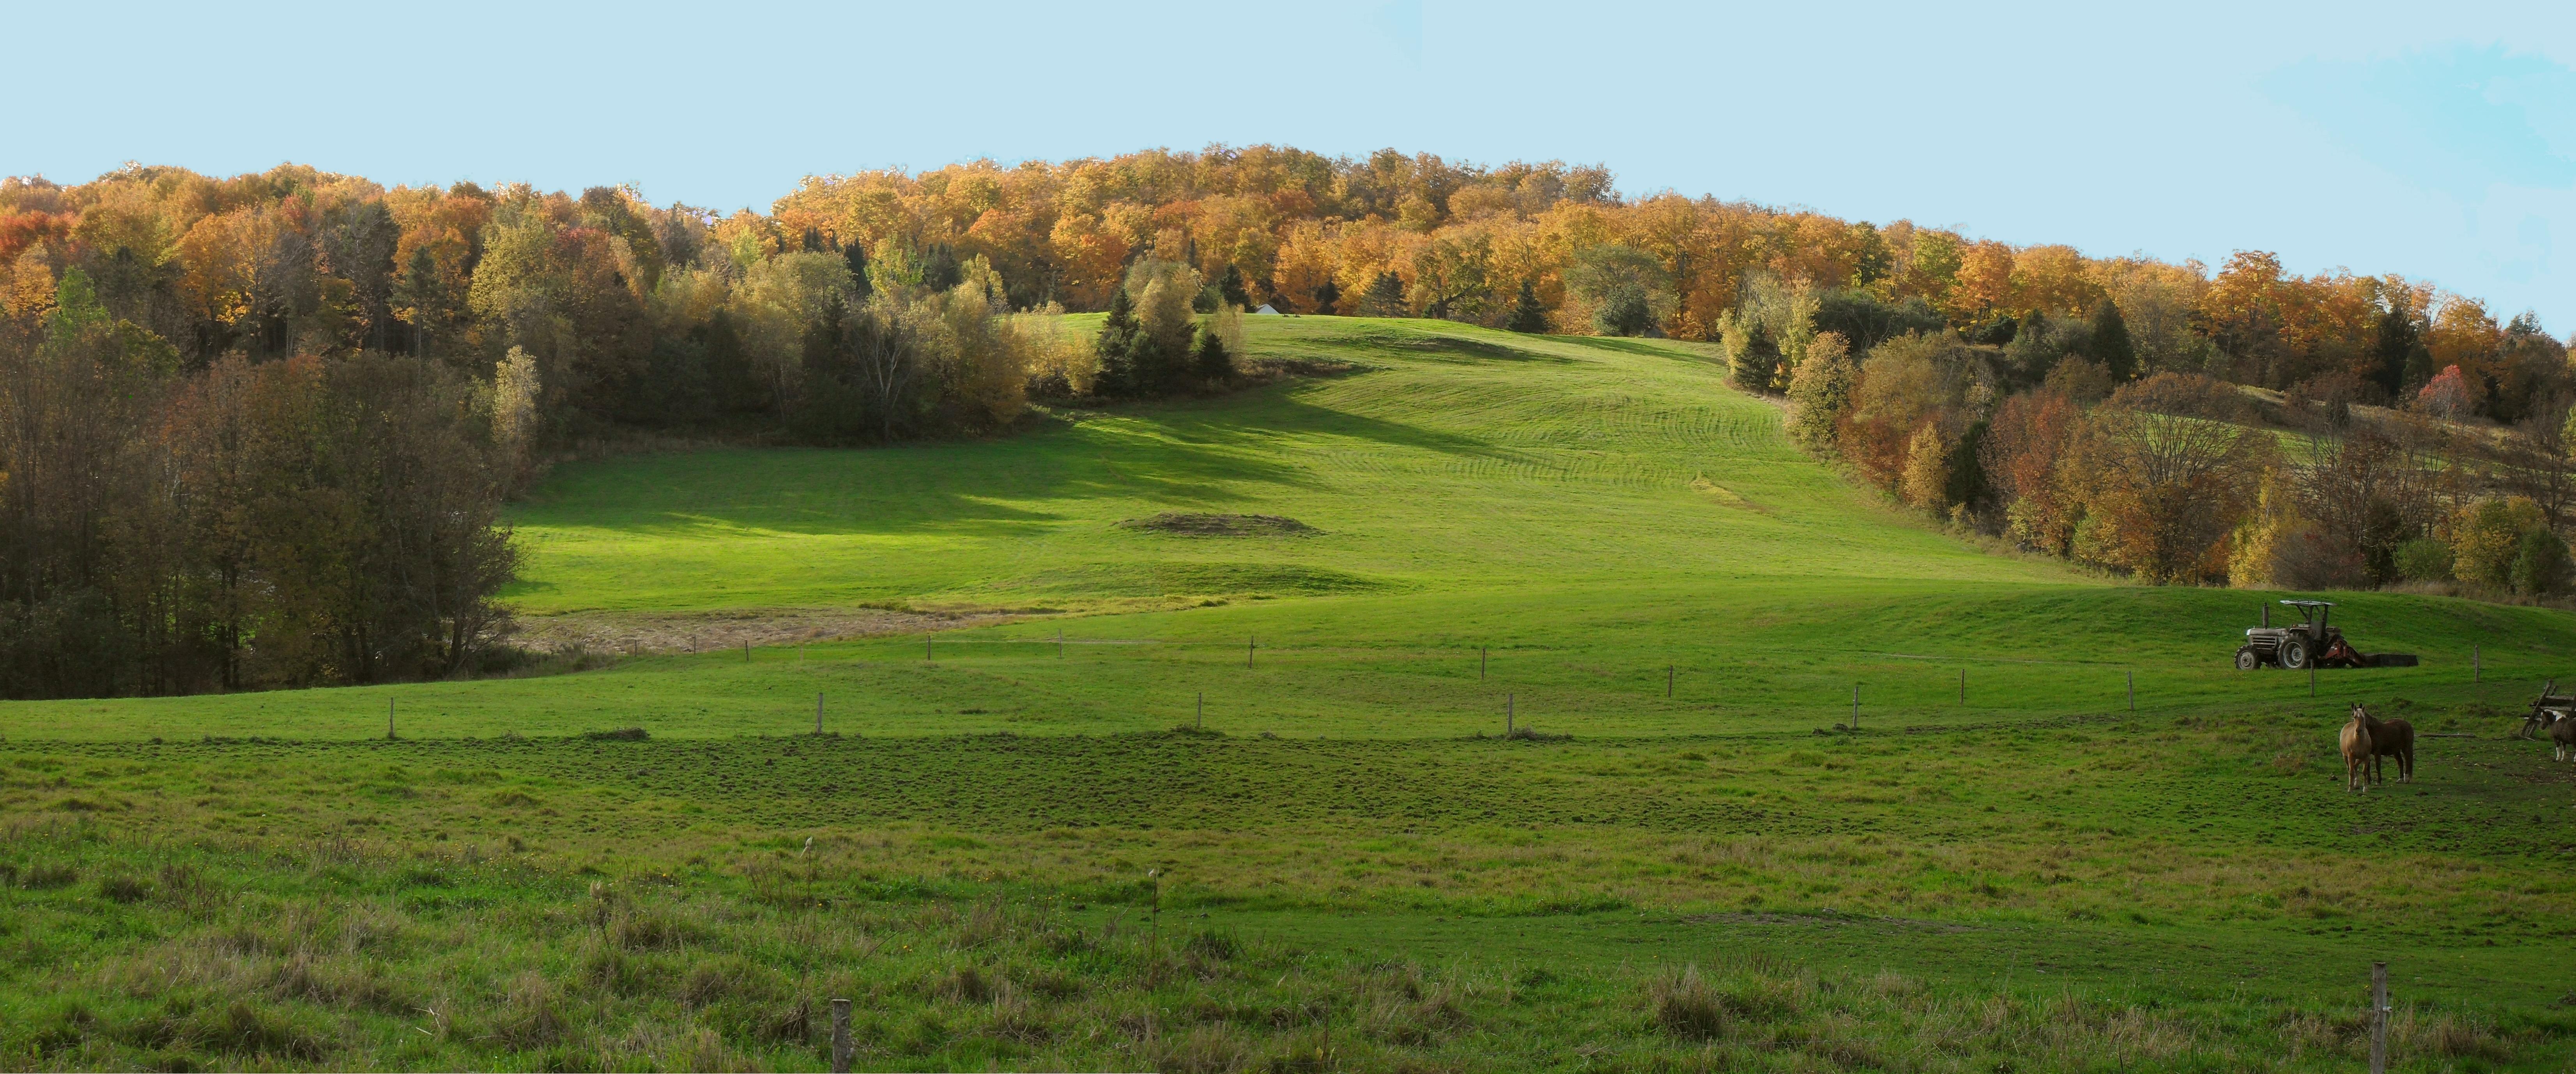
landscape, tree, nature, grass, outdoor, mountain, structure, field, farm, meadow, prairie, countryside, leaf, fall, hill, view, country, rural, orange, green, scenic, pasture, autumn, blue, season, plain, golf course, golf club, grassland, seasonal, plateau, beauty, habitat, vermont, ecosystem, rural area, geographical feature, sport venue